1969 British Formula Three season

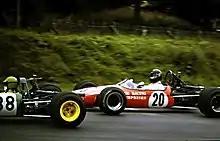
James Hunt driving the Brabham BT21 in the IX Guards International Trophy race at Brands Hatch.

The 1969 British Formula Three Championship (known as the 1969 Lombank British F3 Championship for sponsorship reasons) was the 19th season of the British Formula 3 season. Future two-time Formula One world champion Emerson Fittipaldi, driving the Lotus 59, won the championship by 8 points from Alan Rollinson. It was also the first season in Formula Three for James Hunt.